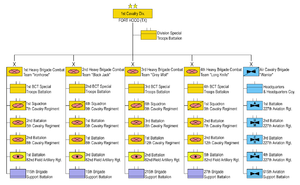
La 1ʳᵉ division de cavalerie américaine est une division blindée appartenant à l’US Army.